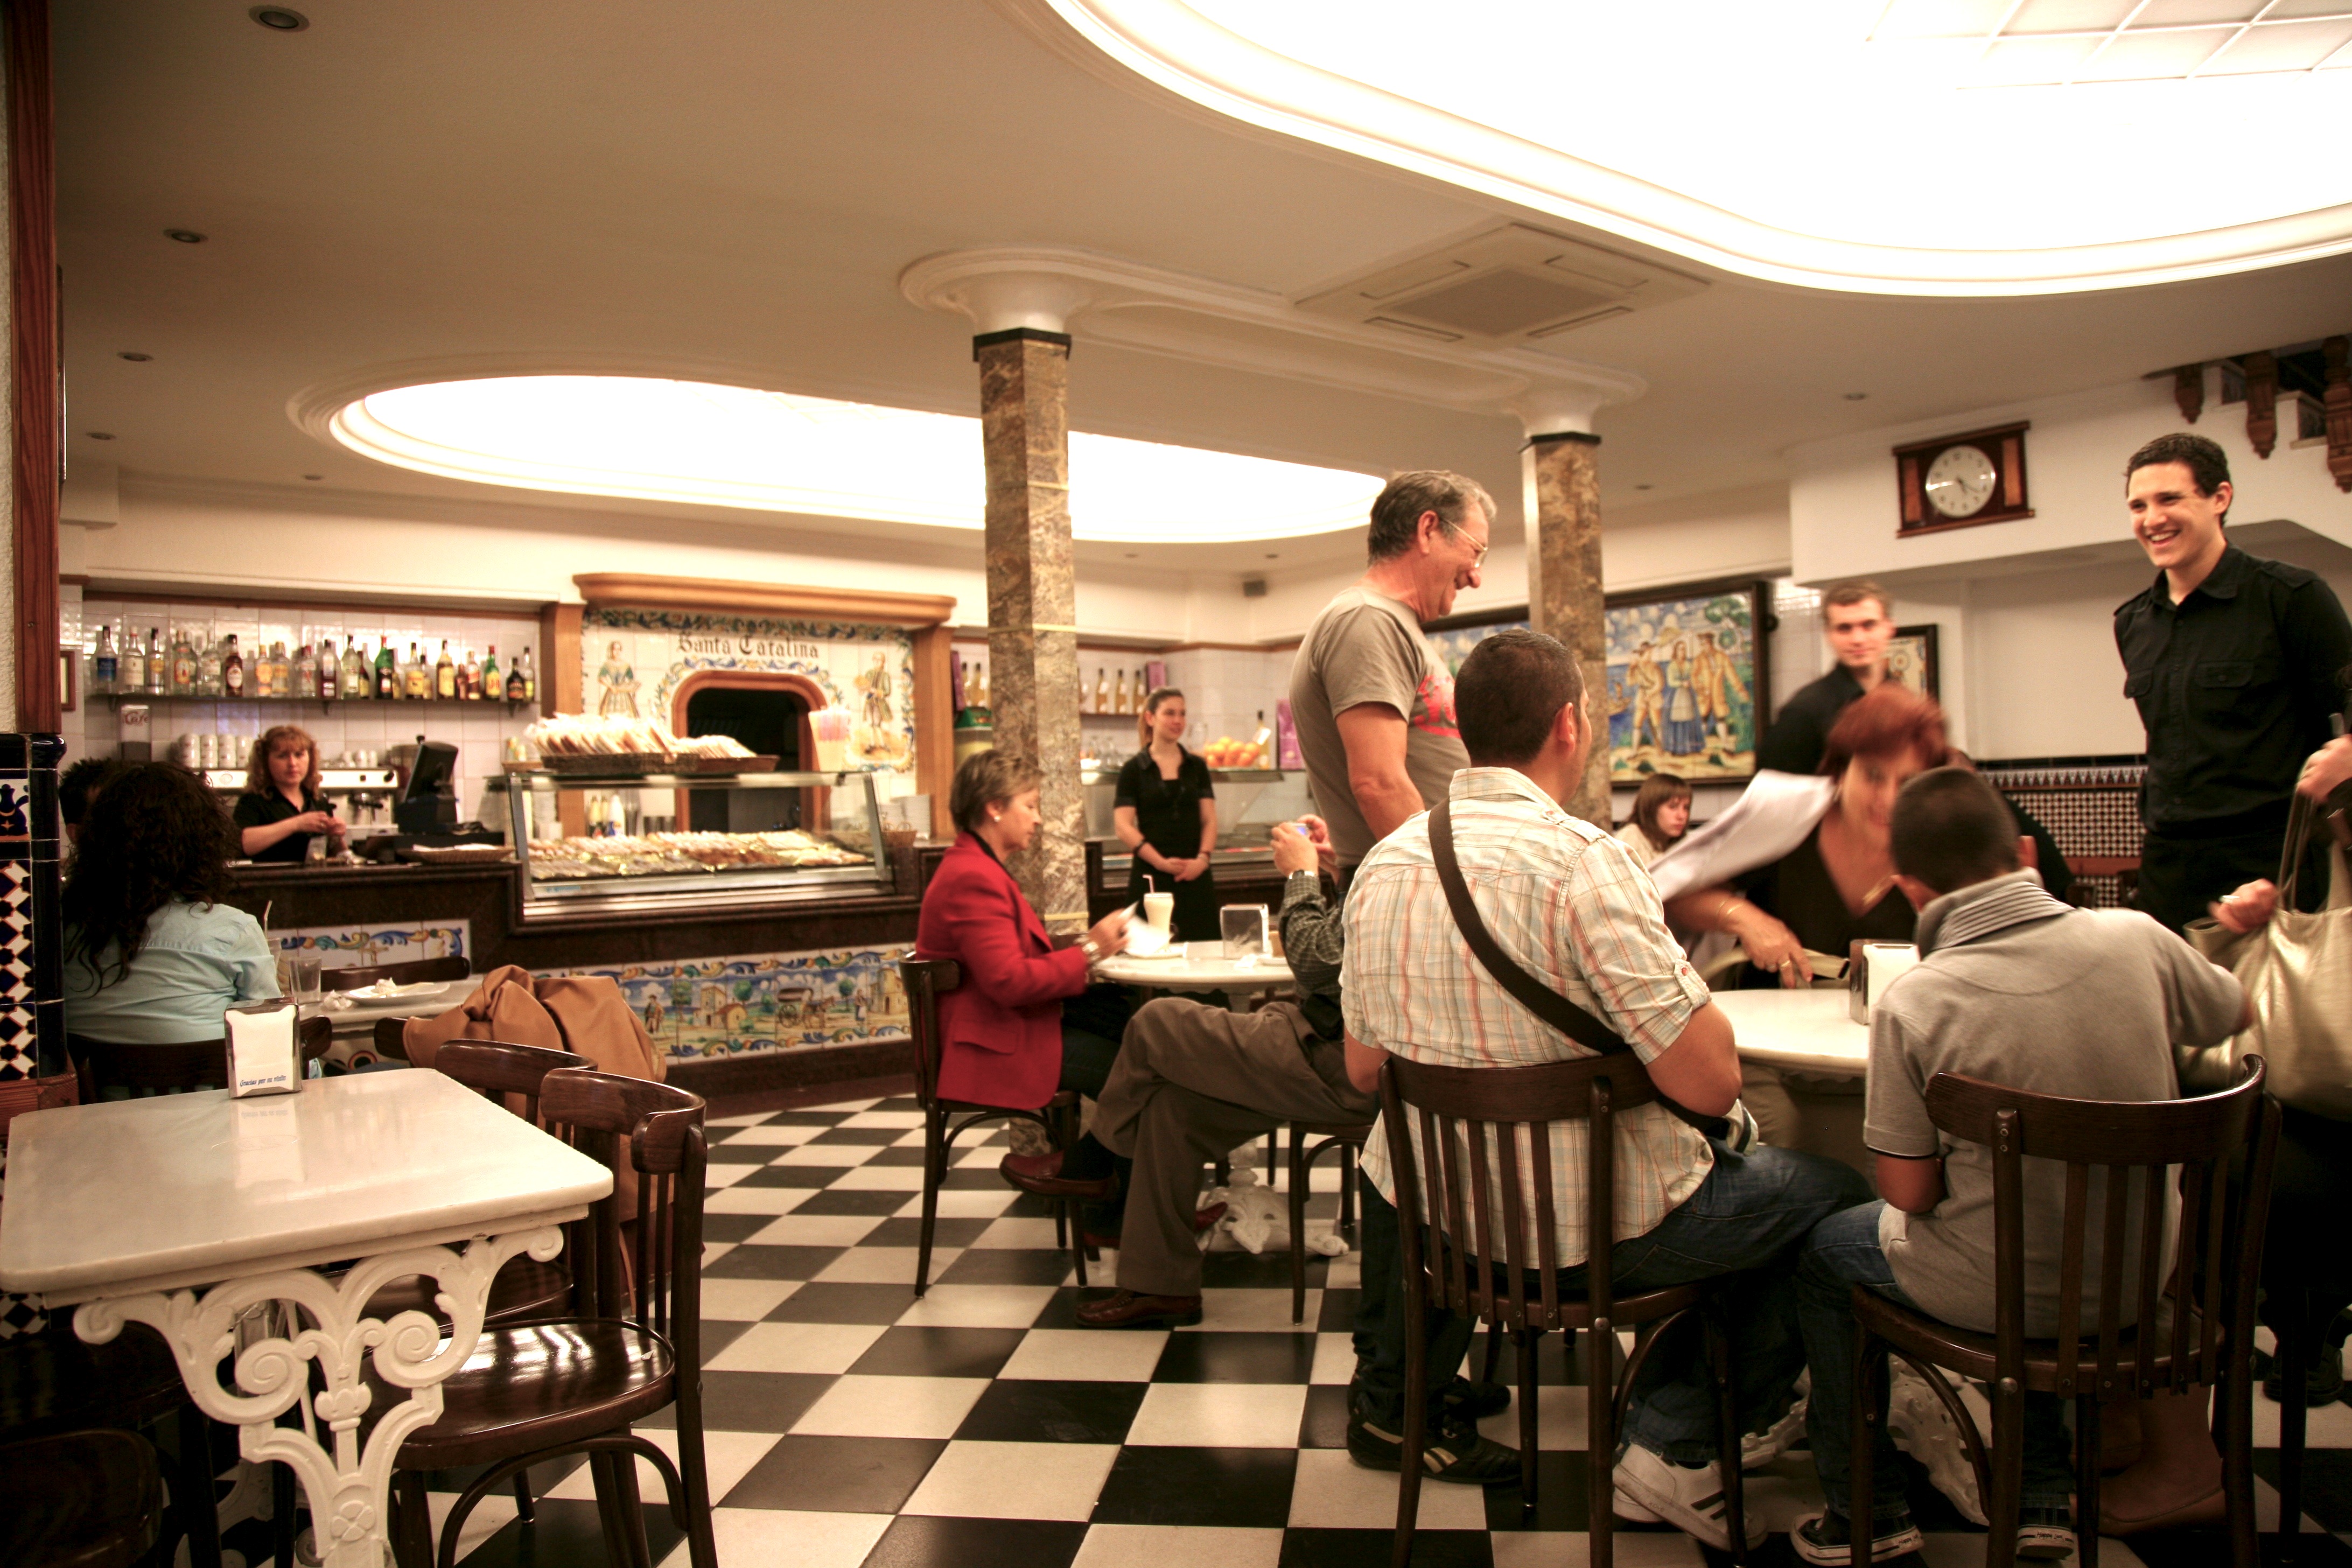
restaurant, bar, meal, spain, espagne, valencia, espanha, santacatalina, espana, spanien, spagna, spanje, espanya, valence, horchata, chufa, orxata, xufa, horchateria